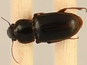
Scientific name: Harpalus desertus
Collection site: North Sterling NEON (STER), plot STER_027